Irene-class cruiser

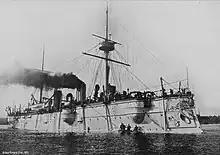
in 1892, before her refit

The ships were long at the waterline and long overall. They had a beam of and a draft of forward. They displaced at designed displacement and at full load. The hull was constructed with transverse and longitudinal steel frames, and the outer hull consisted of wood planking covered with Muntz copper sheathing to prevent fouling. The stem was made of bronze below the waterline and iron above. The hull was divided into ten watertight compartments and had a double bottom that extended for 49 percent of the length of the hull.